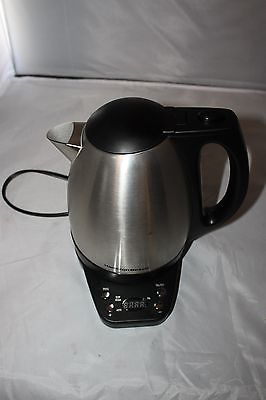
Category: kettle